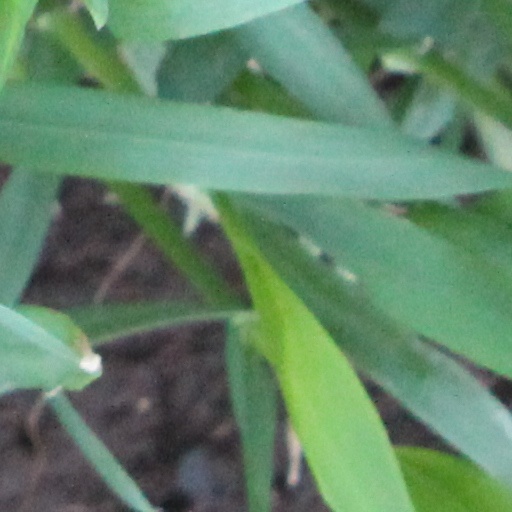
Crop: wheat